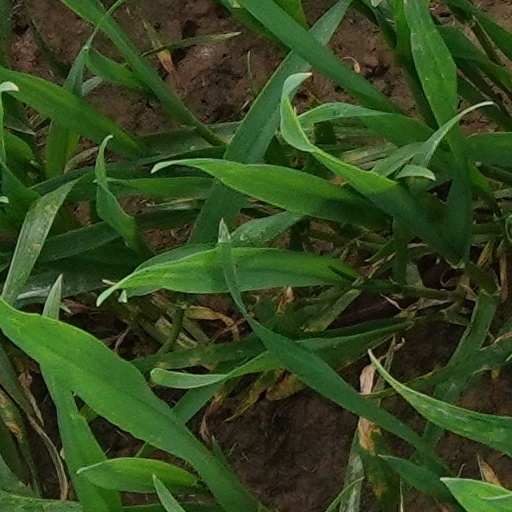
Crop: wheat